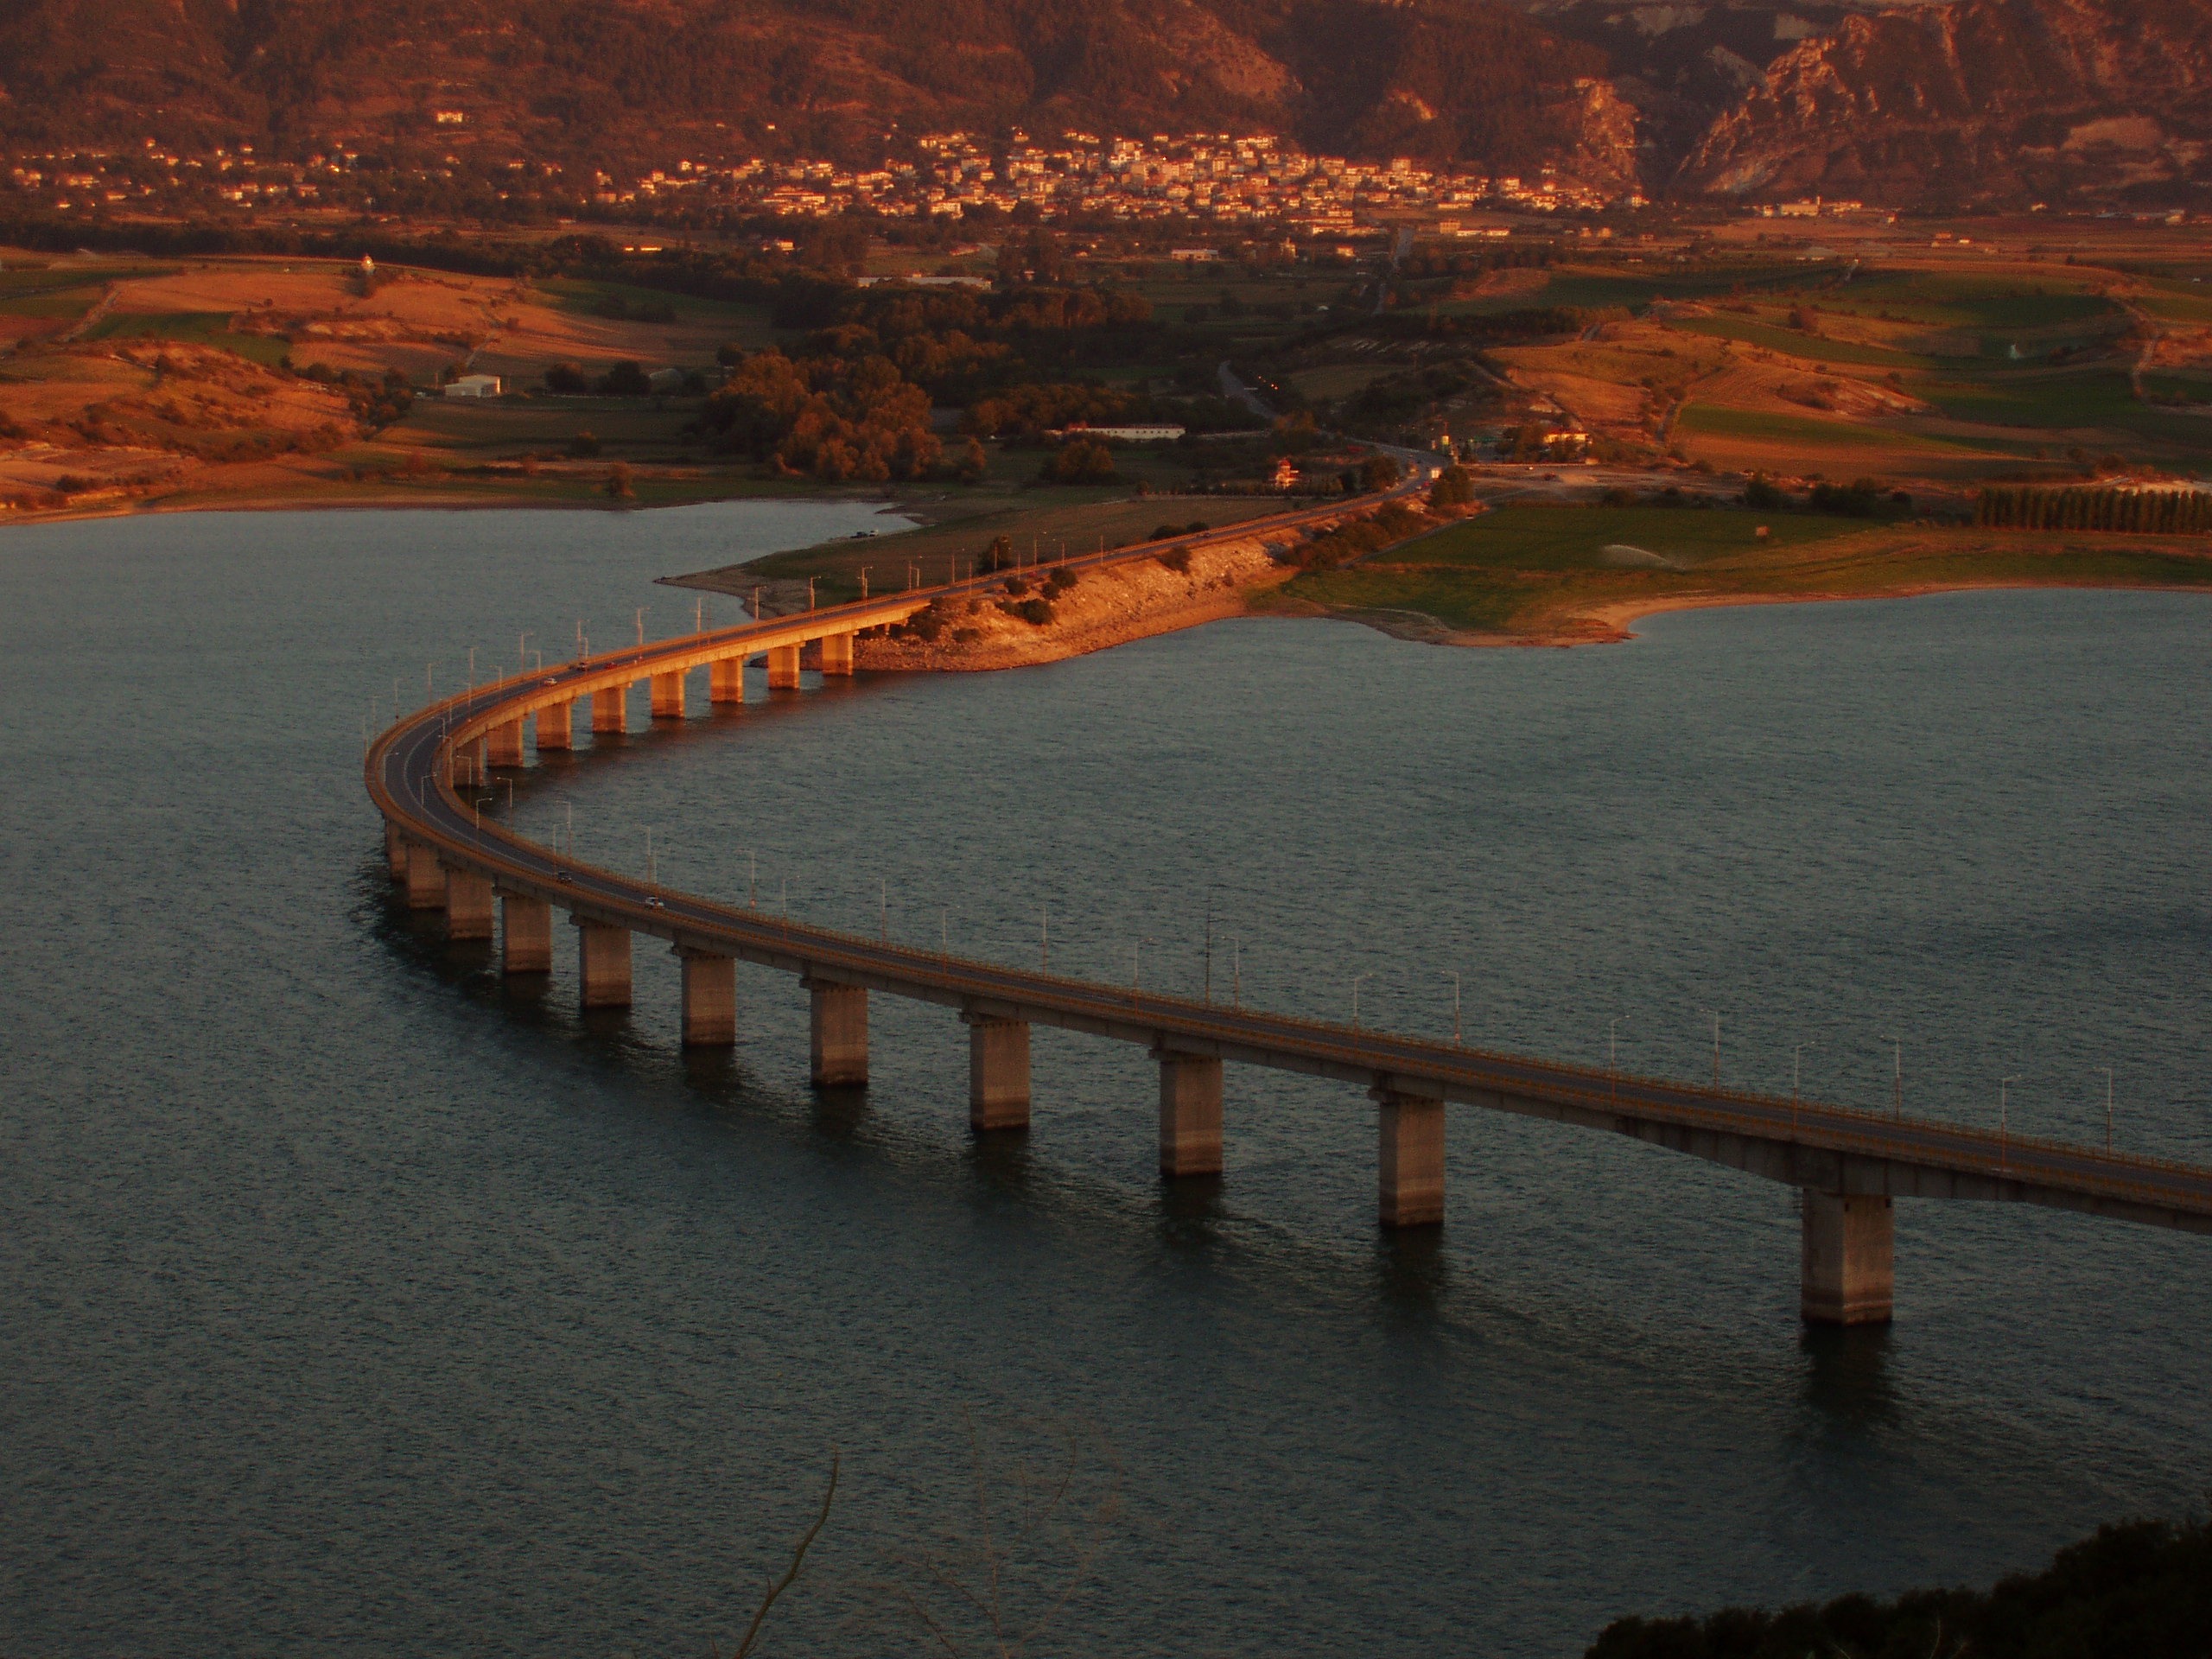
landscape, sea, coast, outdoor, ocean, horizon, architecture, sunrise, sunset, bridge, morning, shore, dawn, river, land, dusk, wild, environment, evening, reflection, scenic, scenery, bay, landmark, reservoir, engineering, design, greece, channel, macedonia, aerial photography